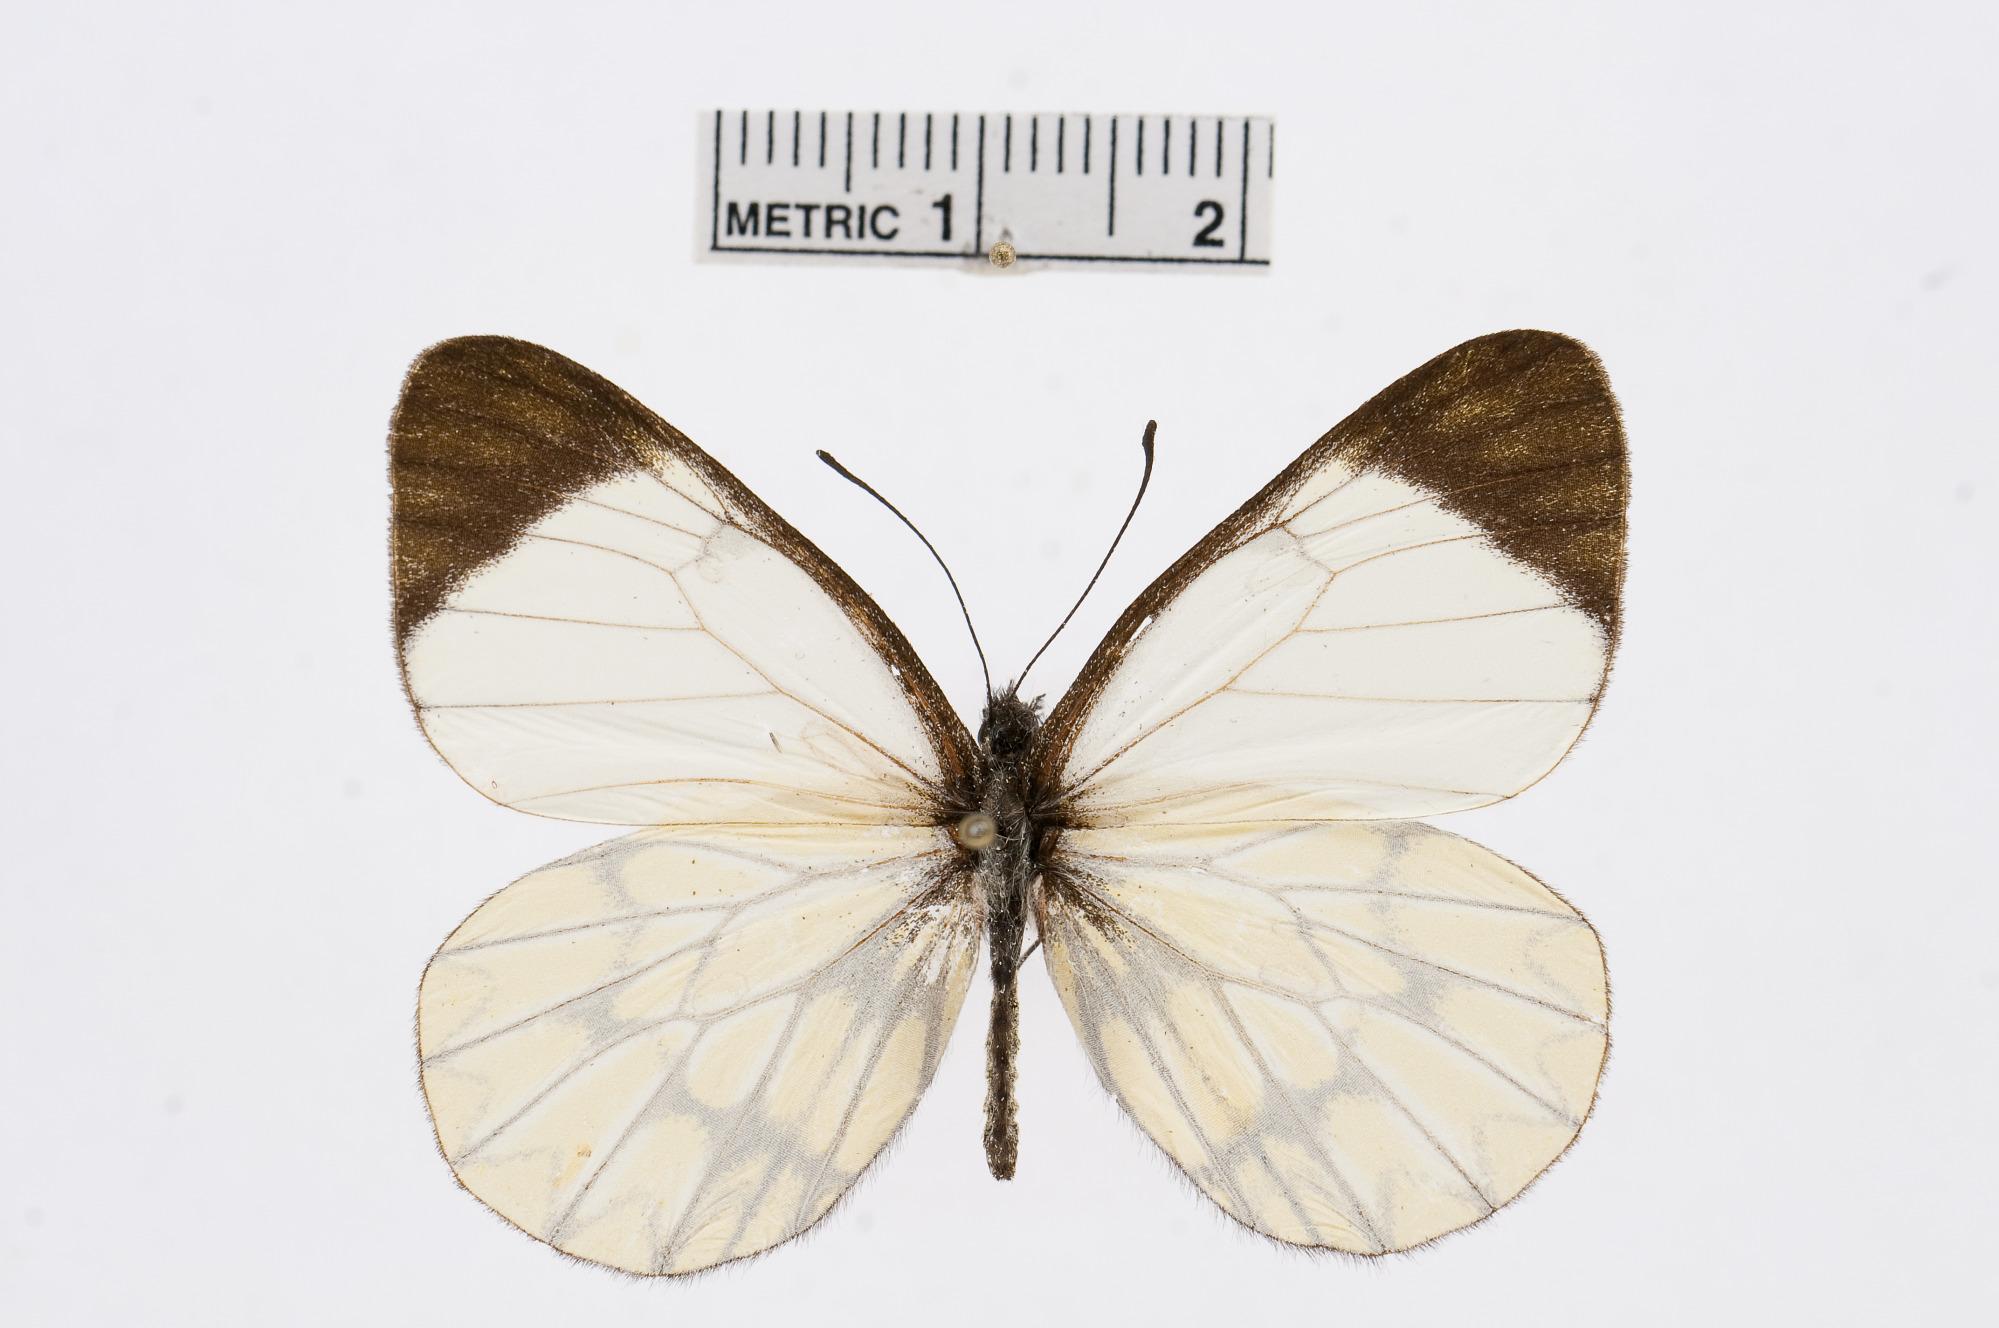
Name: Catasticta corcyra
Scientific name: Catasticta corcyra
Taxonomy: Animalia, Arthropoda, Hexapoda, Insecta, Lepidoptera, Pieridae, Pierinae